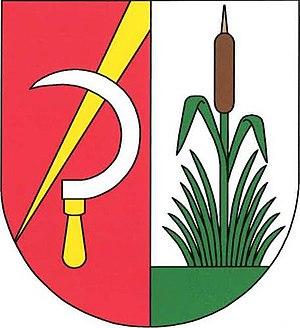
Podbořanský Rohozec est une commune du district de Louny, dans la région d'Ústí nad Labem, en Tchéquie. Sa population s'élevait à 137 habitants en 2018.